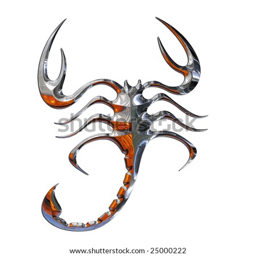
illustration of a scorpion in chrome